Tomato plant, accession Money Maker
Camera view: tilt-top (135 deg); turntable rotation: 90 degrees
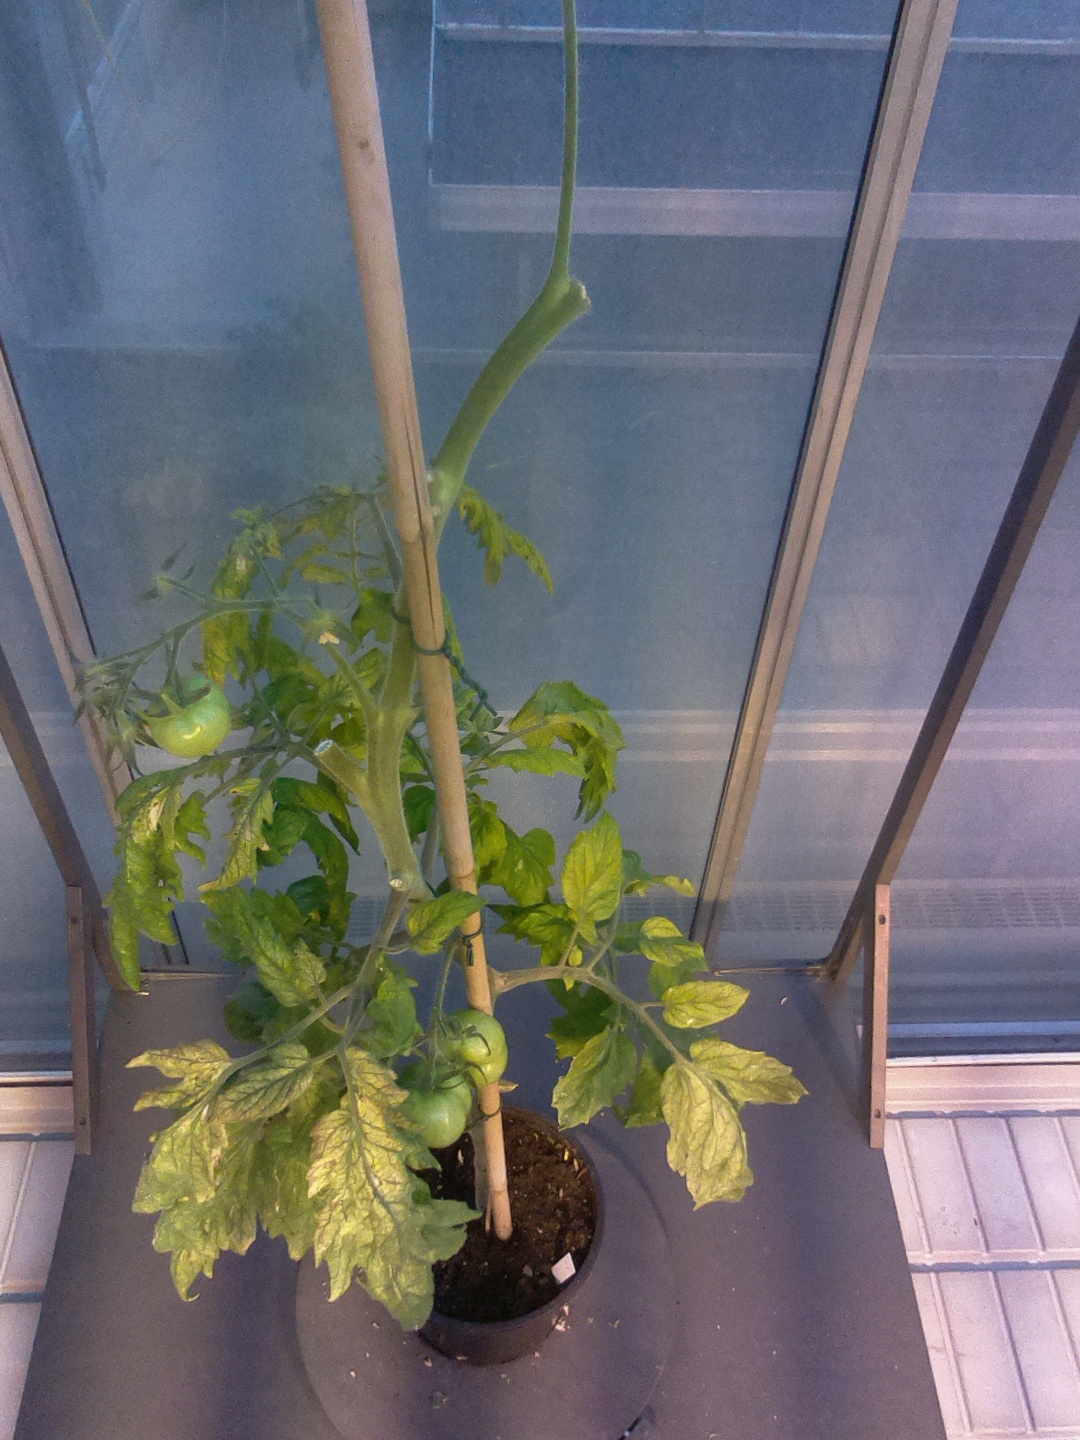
BBCH growth stage 77: 70%-80% of final fruit size